Regent of Hungary

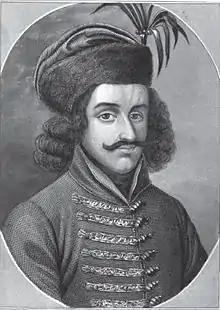
Mihály Szilágyi, Regent in 1458

On 20 January 1458, Matthias (son of John Hunyadi) was elected king by the Parliament. This was the first time in the medieval Hungarian kingdom that a member of the nobility, without dynastic ancestry and relationship, mounted the royal throne. Such an election upset the usual course of dynastic succession in the age. In the Czech and Hungarian states they heralded a new judiciary era in Europe, characterized by the absolute supremacy of the Parliament, (dietal system) and a tendency to centralization. During his reign, Matthias reduced the power of the feudal lords, and ruled instead with a cadre of talented and highly educated individuals, chosen for their abilities rather than their social status. The Diet appointed Mihály Szilágyi, the new king's uncle as regent, because of Matthias' young age. Throughout 1458 the struggle between the young king and the magnates, reinforced by Matthias's own uncle and guardian Szilágyi, was acute. But Matthias, who began by deposing Garai and dismissing Szilágyi, and then proceeded to levy a tax, without the consent of the Diet, in order to hire mercenaries, easily prevailed.